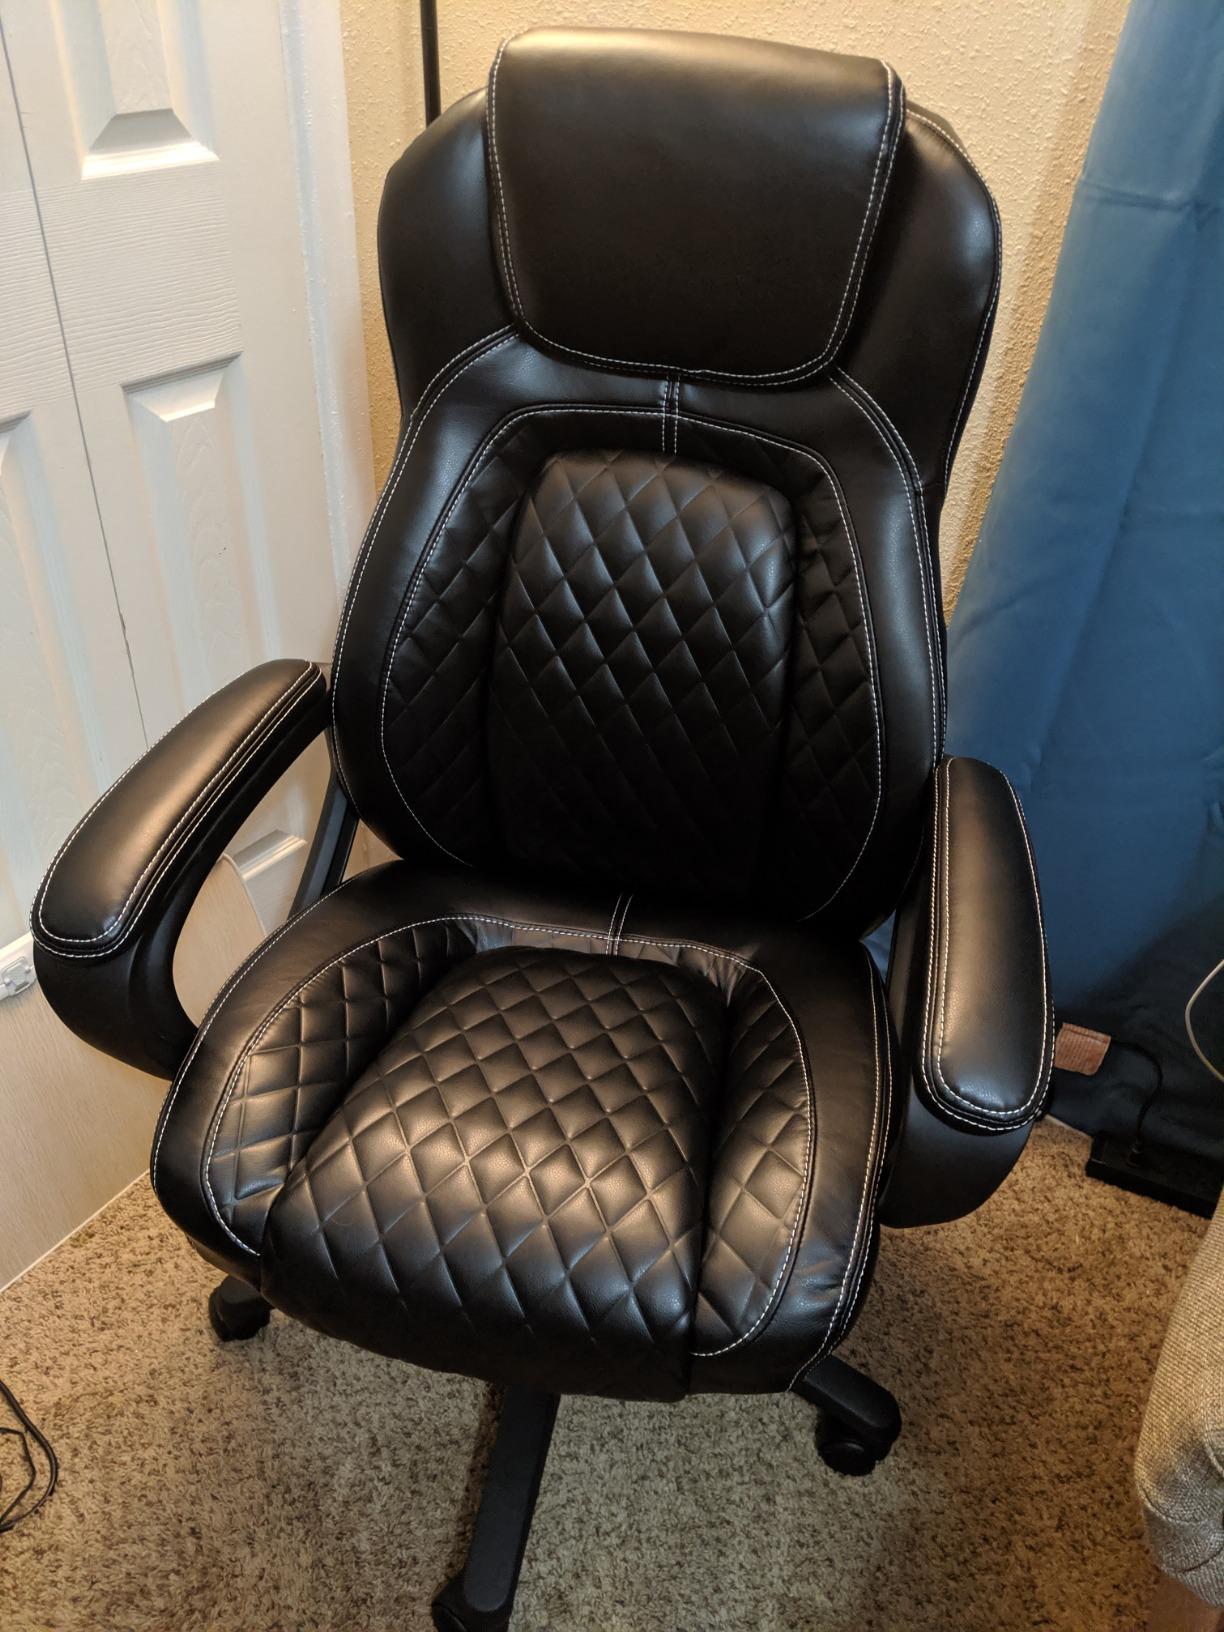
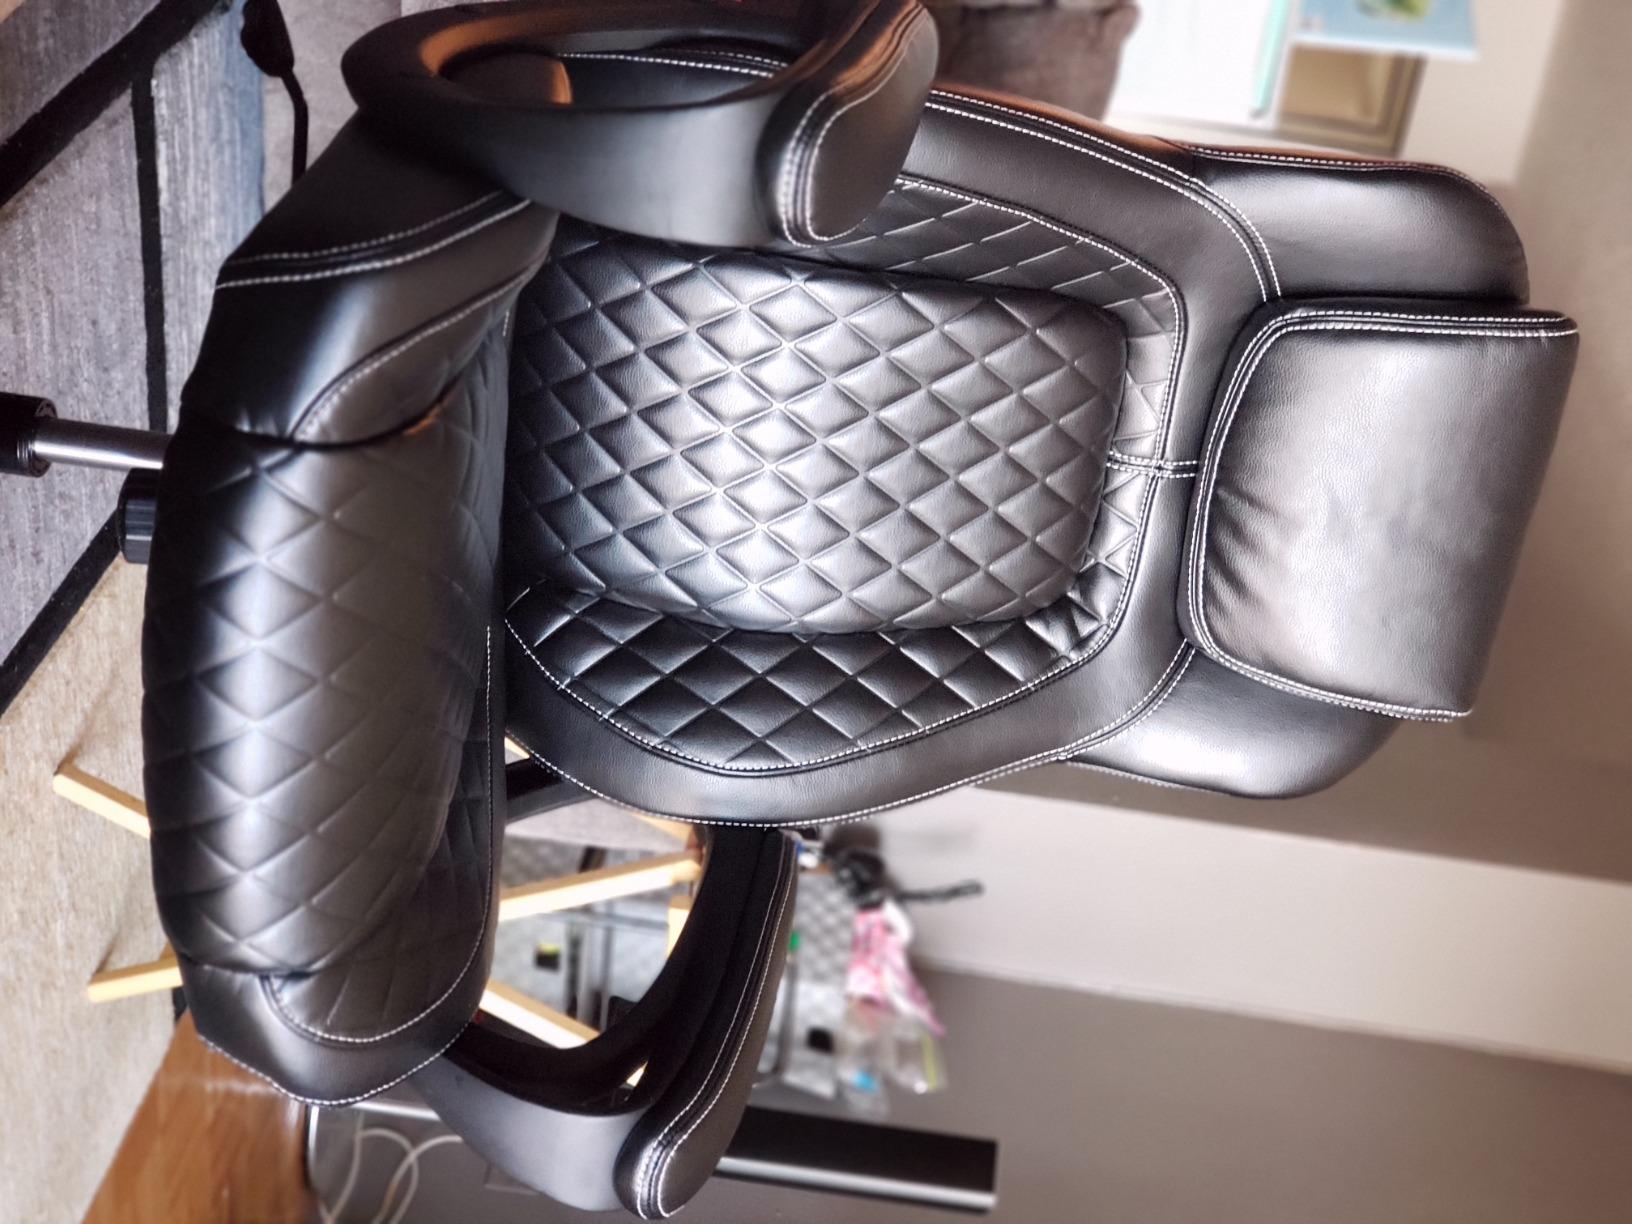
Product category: items_chair
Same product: yes